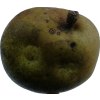
Label: pear